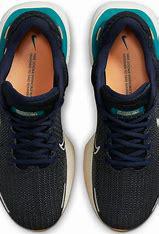
Brand: Nike
Model: Zoomx Invincible Run Flyknit